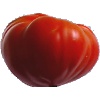
Label: Tomato 3